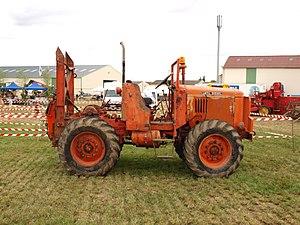
Véron (Yonne, France)